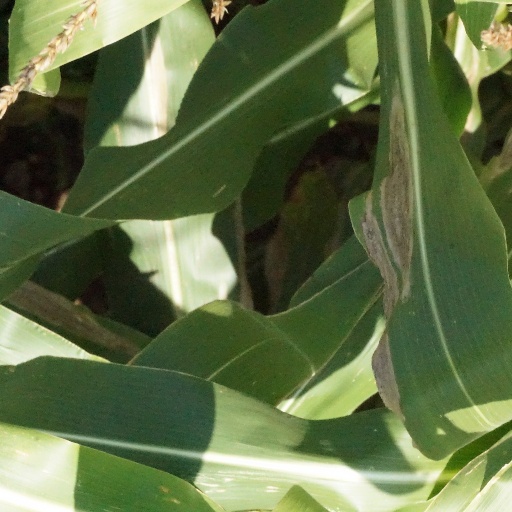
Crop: maize; corn